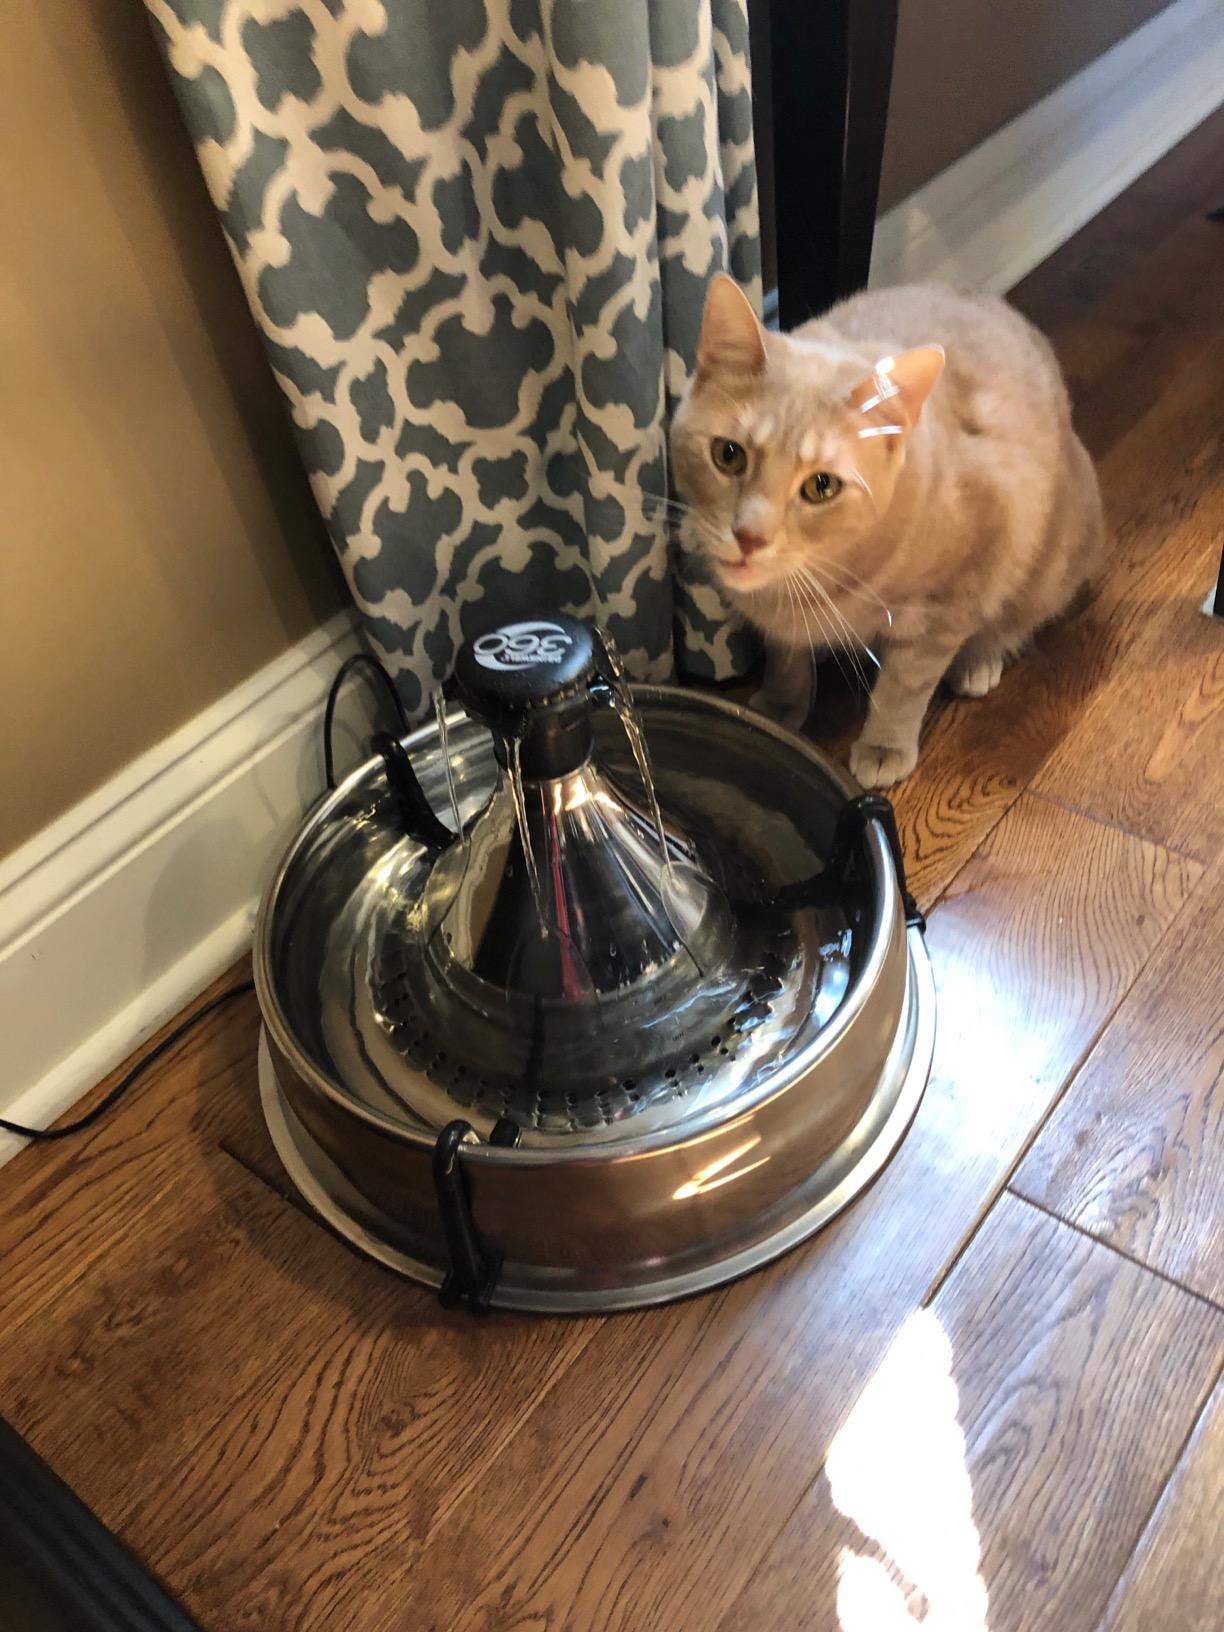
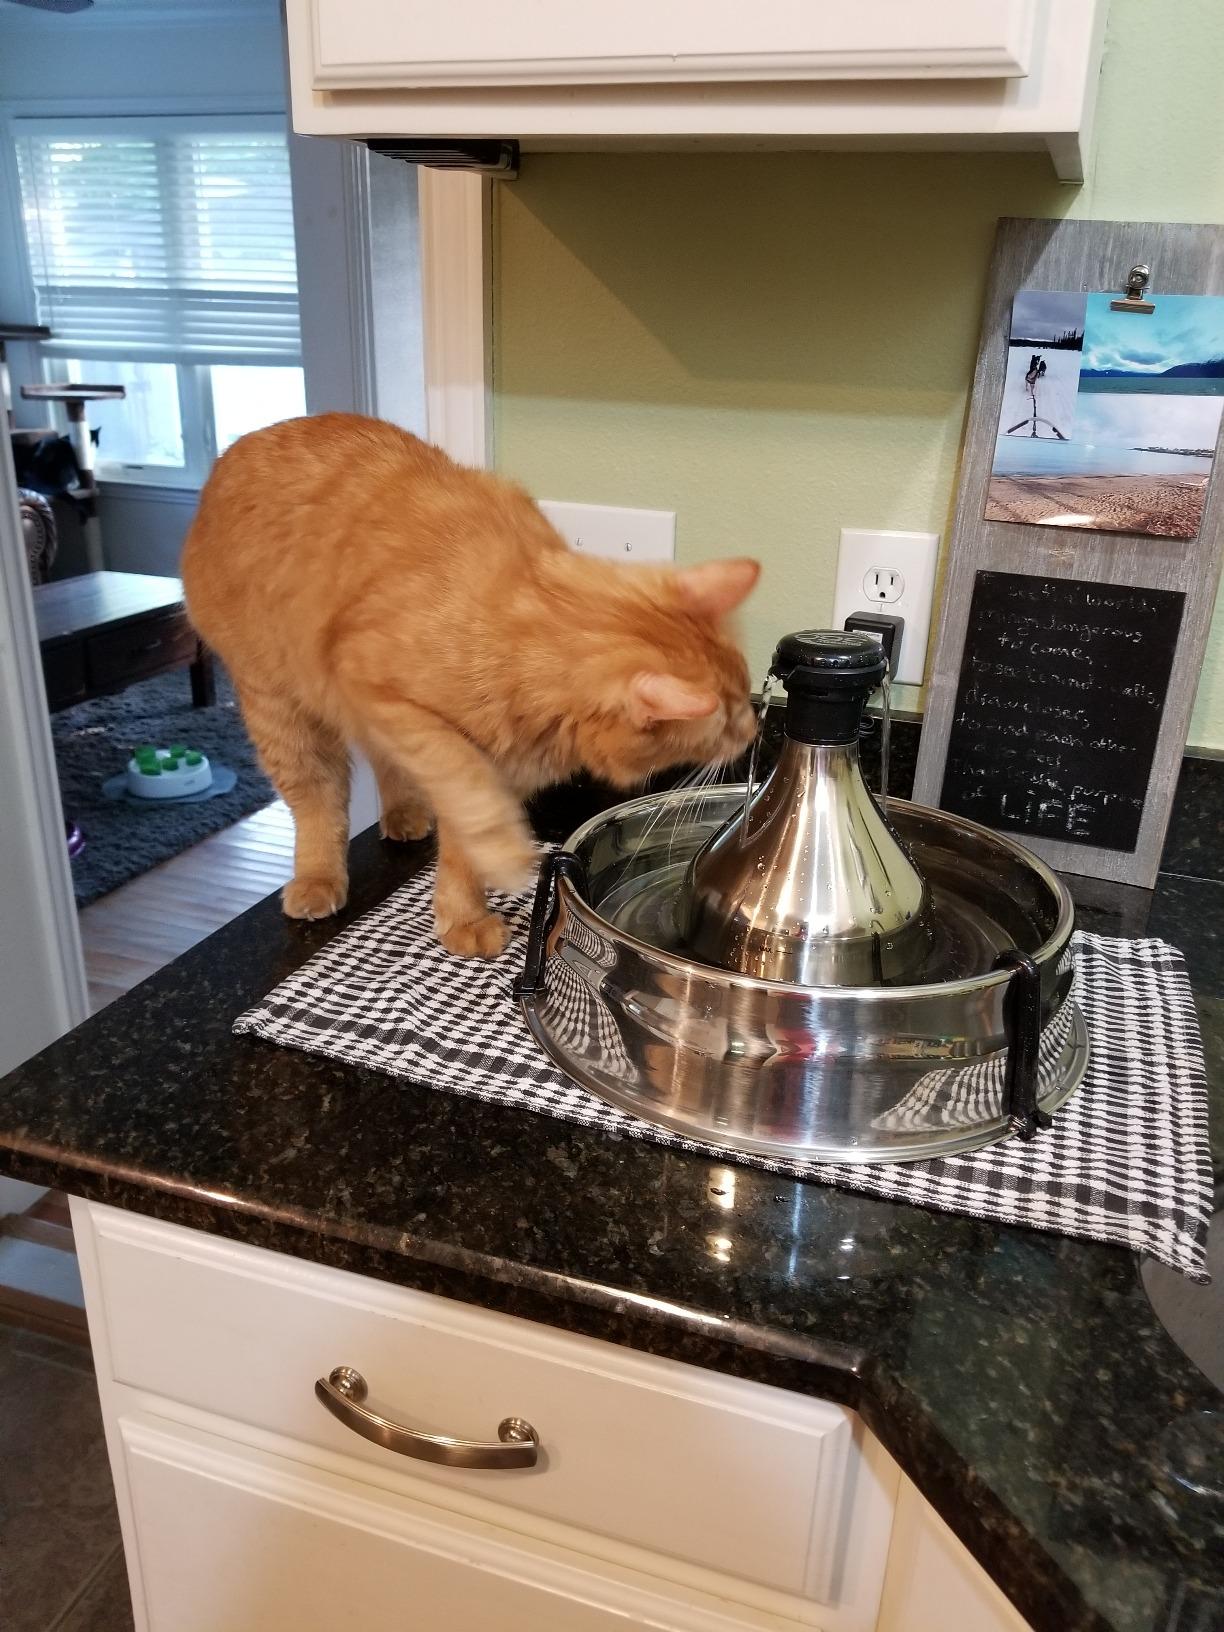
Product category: items_bowl
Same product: yes